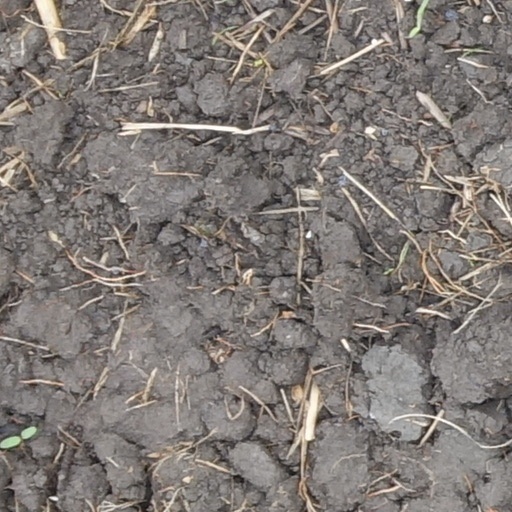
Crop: wheat